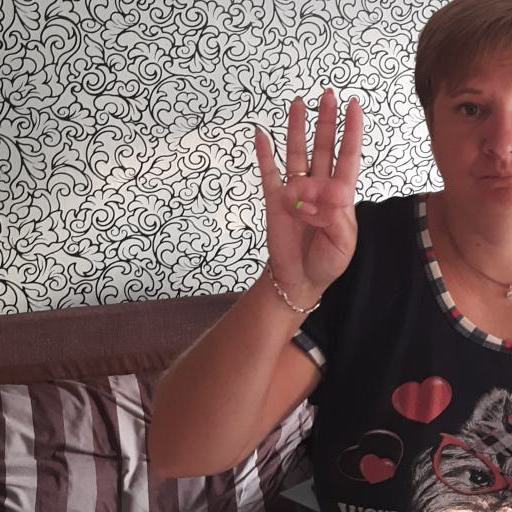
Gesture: four